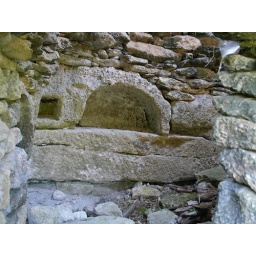
next to the old windmill, there is an adjacent old bakery in this little stone house